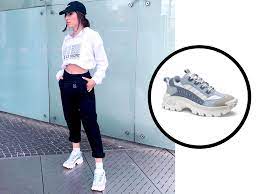
Label: Sneaker